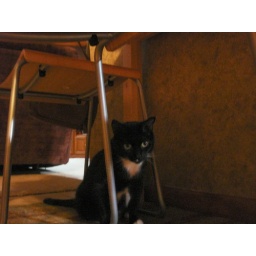
she looks so depressed that her food bowl was broken by the devil cat